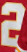
Number: 2